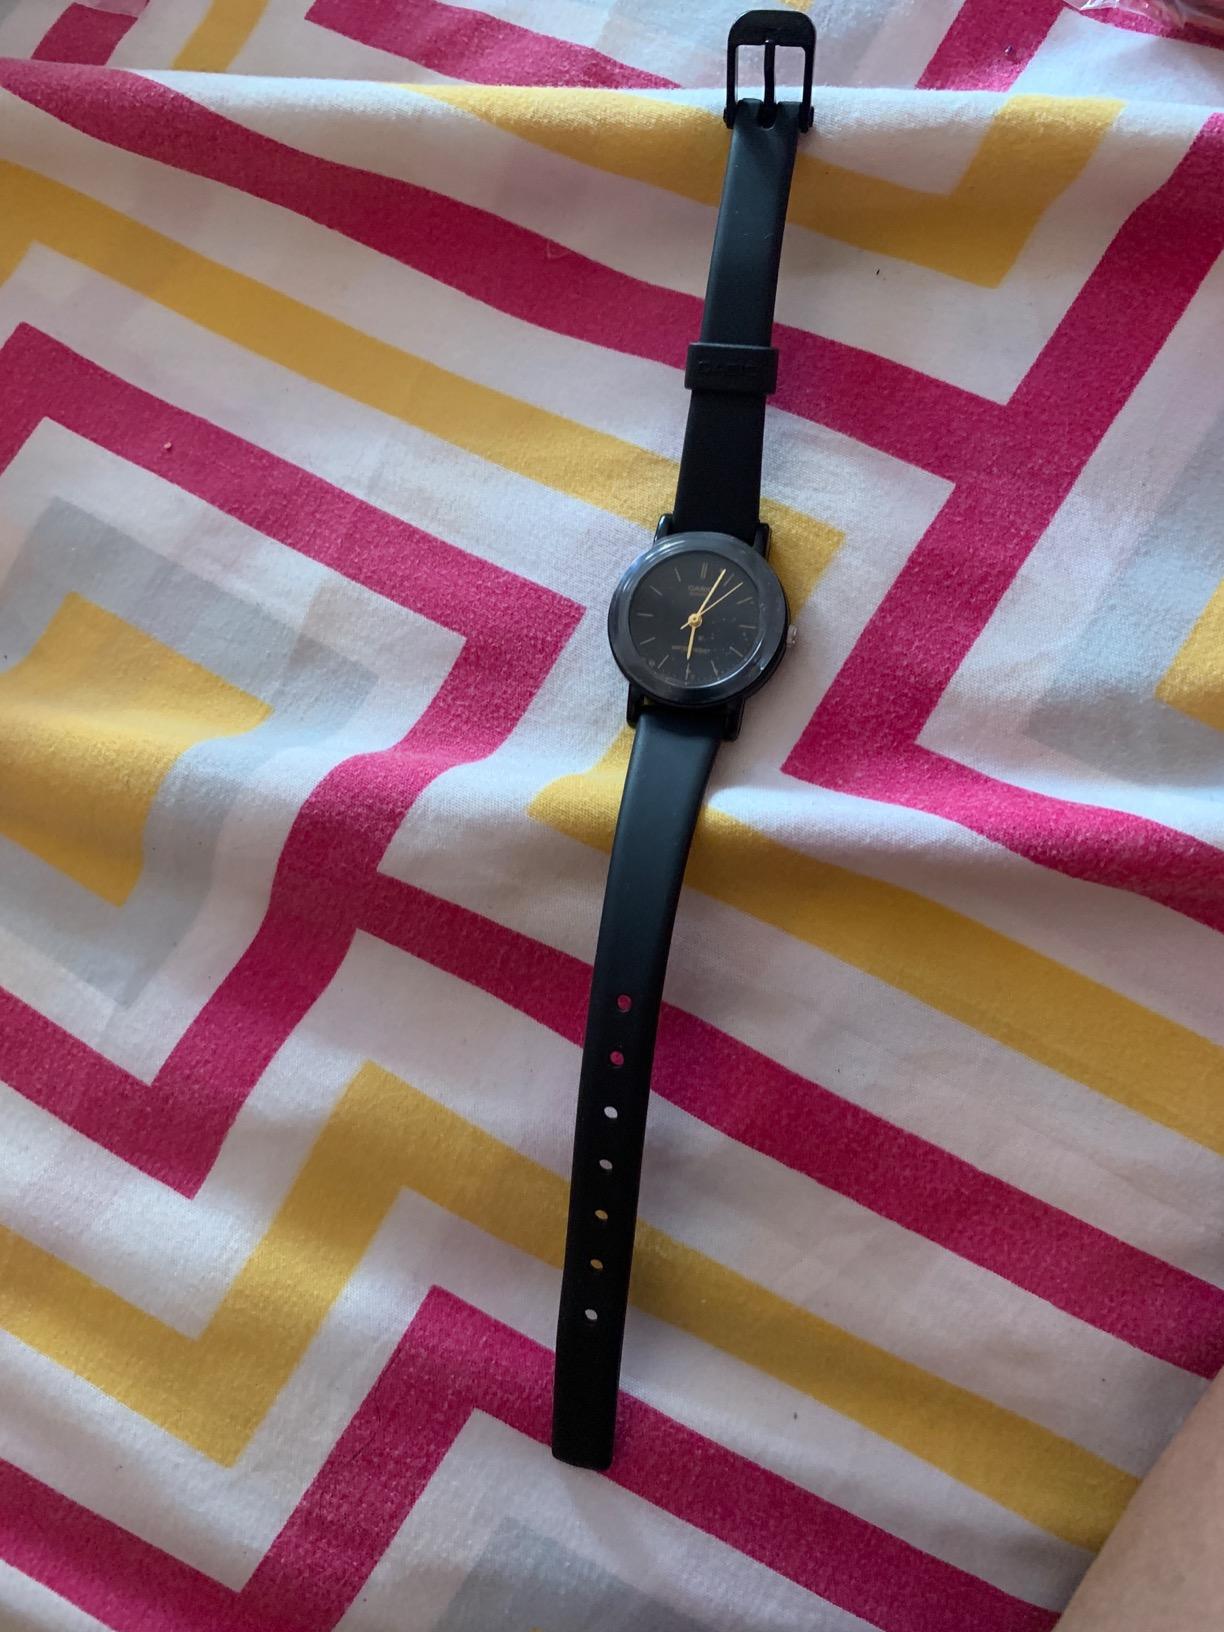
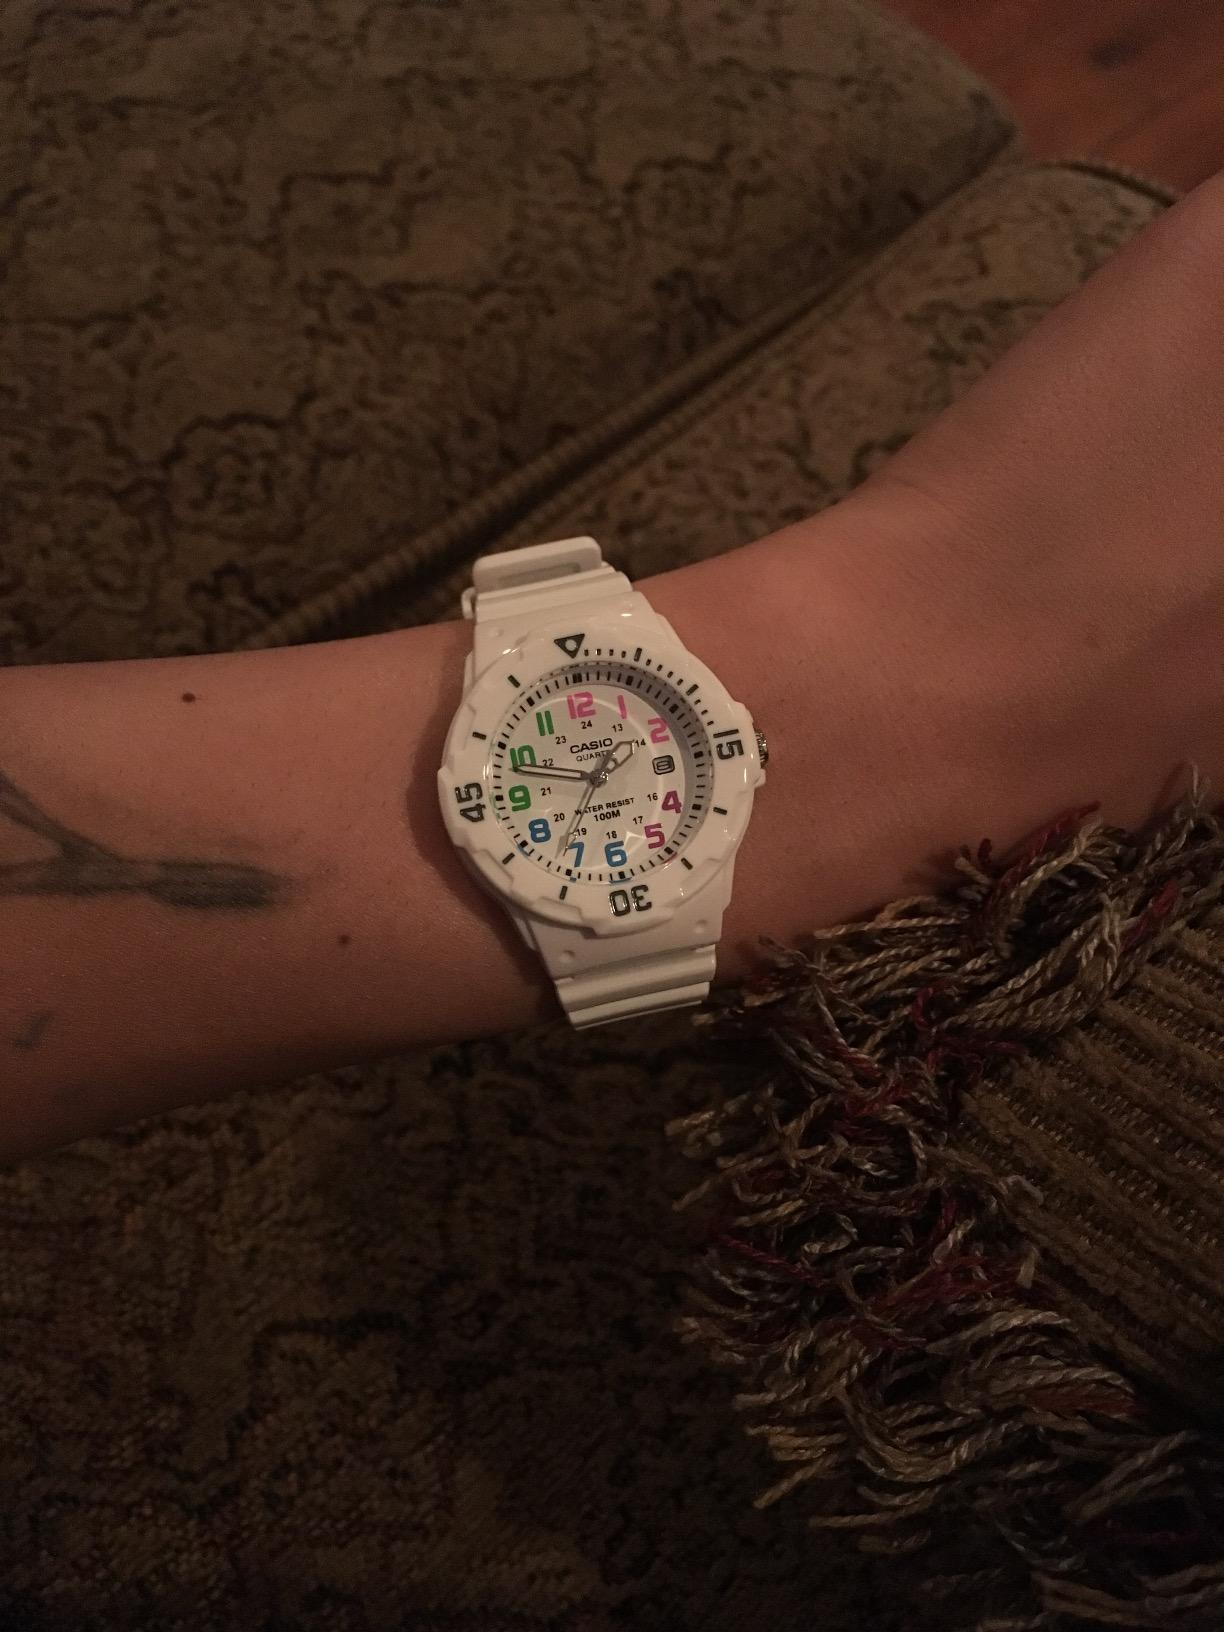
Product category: accessories_watch
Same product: no